Perivoli Schools Trust

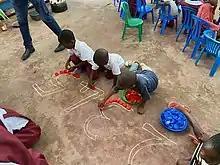
Children in Malawi taking part in the Perivoli Schools Trust programme in 2020

The Perivoli Schools Trust was established in 2012 and operates a nursery school teacher training programme in countries across sub-Saharan Africa. They include Namibia, Malawi, Zambia, Uganda, Zimbabwe, and Botswana.